San Salvador Island

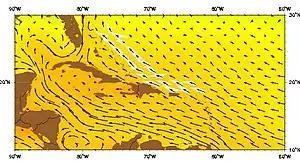
The Antilles Current

San Salvador Island sits on its own isolated carbonate platform surrounded by a narrow shelf that reaches a depth of up to . Past the shelf, the slope becomes almost vertical and depth quickly increases to . San Salvador Island experiences a semidiurnal tide, with two high tides and two low tides per day. Water temperature in San Salvador can range from depending on the location and time of year. Salinity and dissolved oxygen are consistent throughout the island and throughout the year (35 ppt and 6.0% respectively).